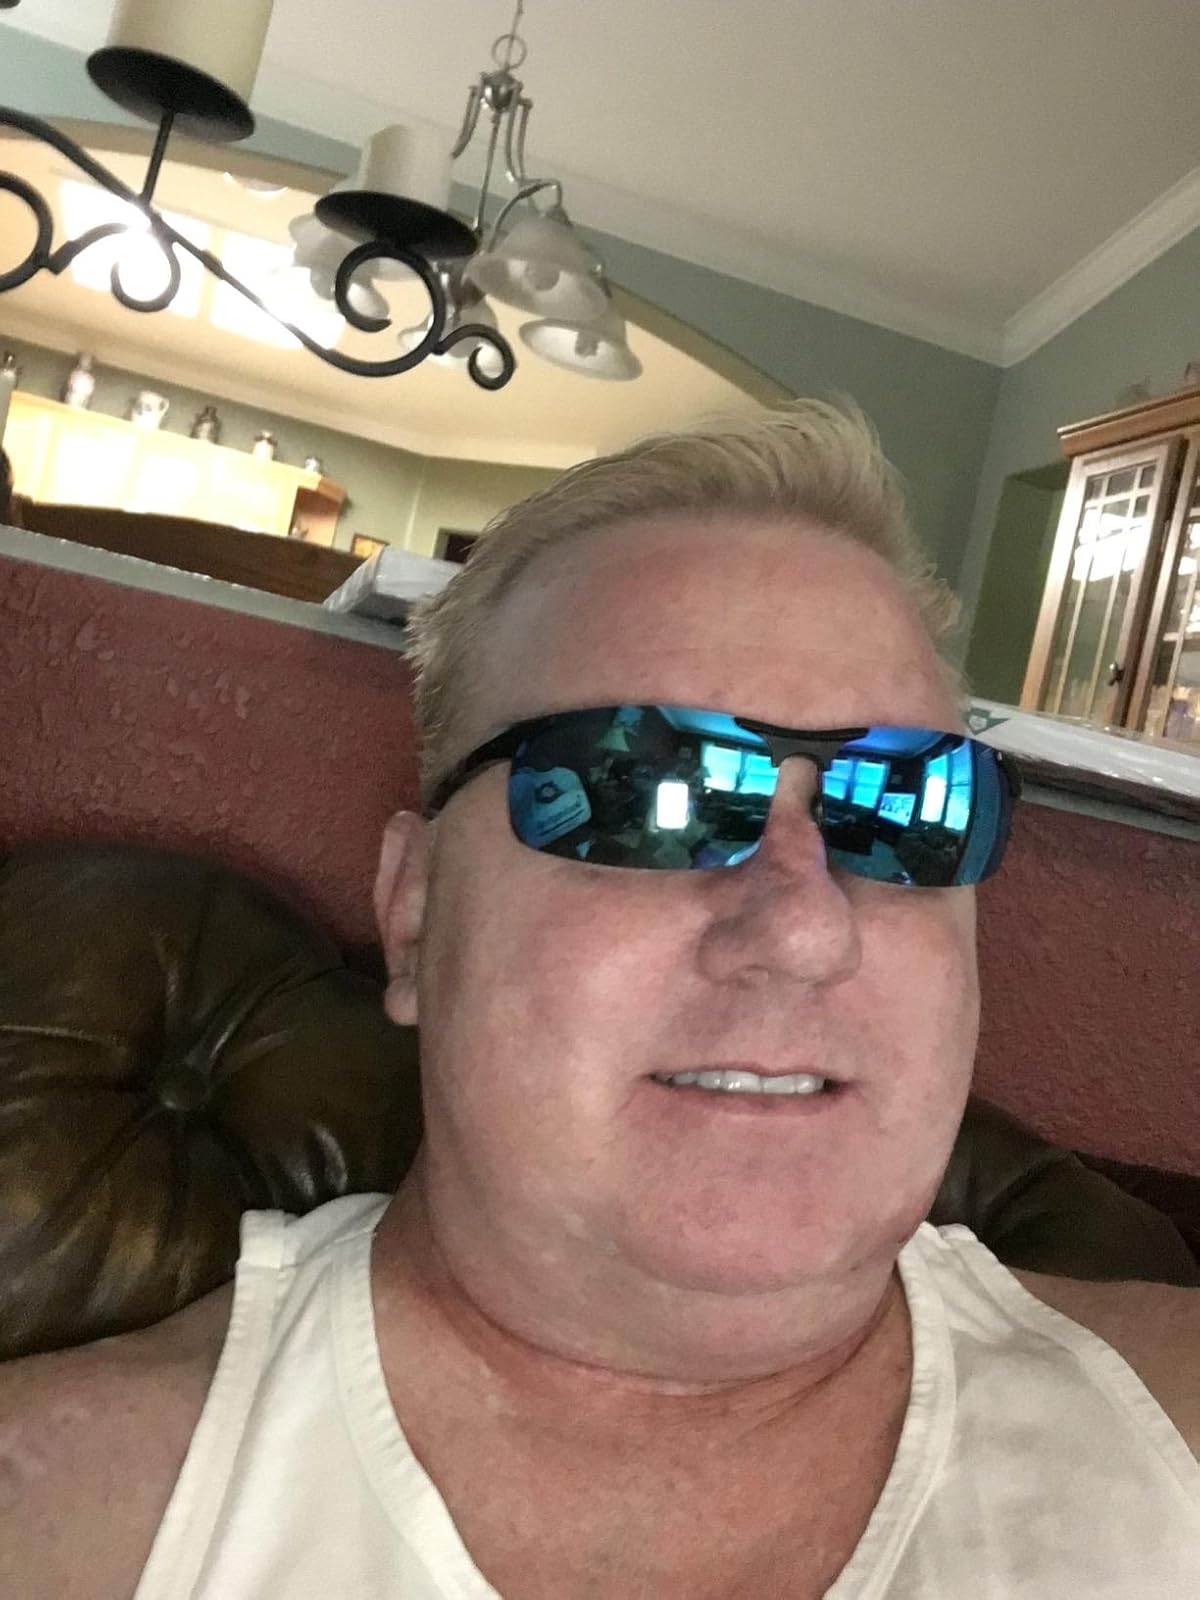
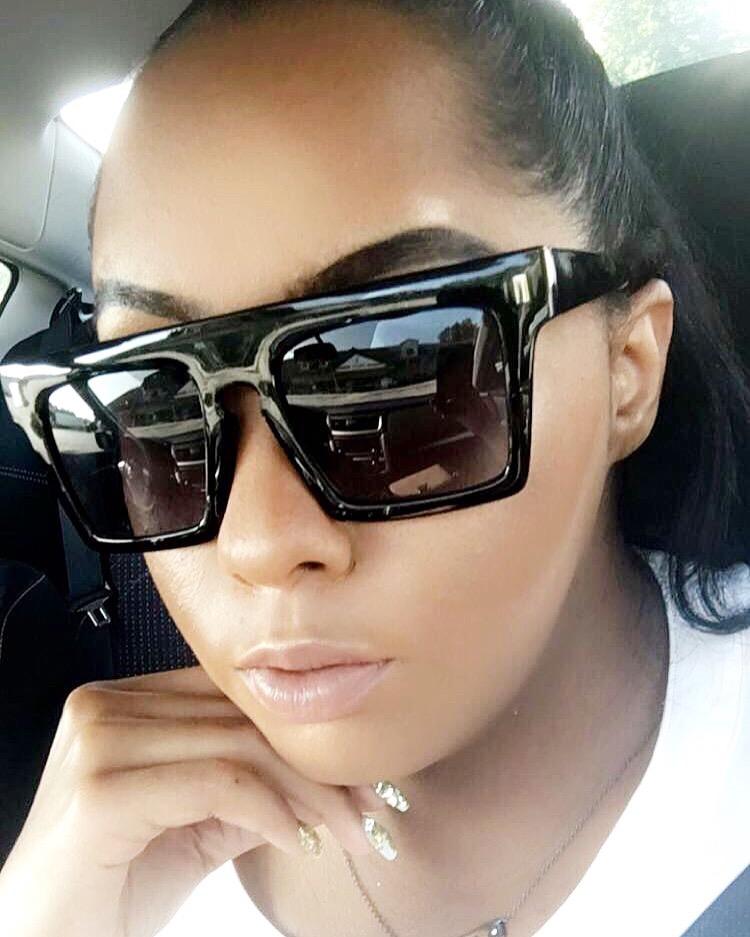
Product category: accessories_sunglasses
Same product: no